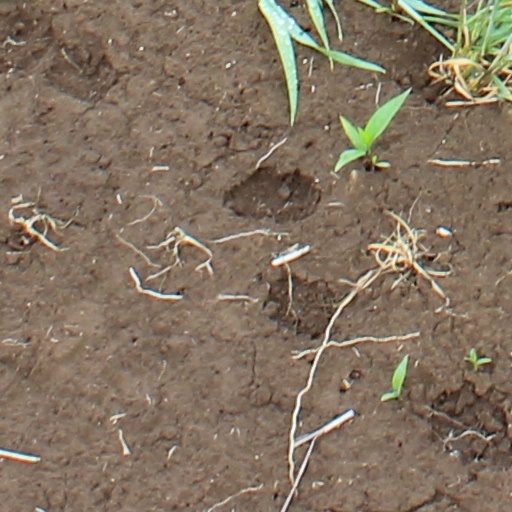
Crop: wheat